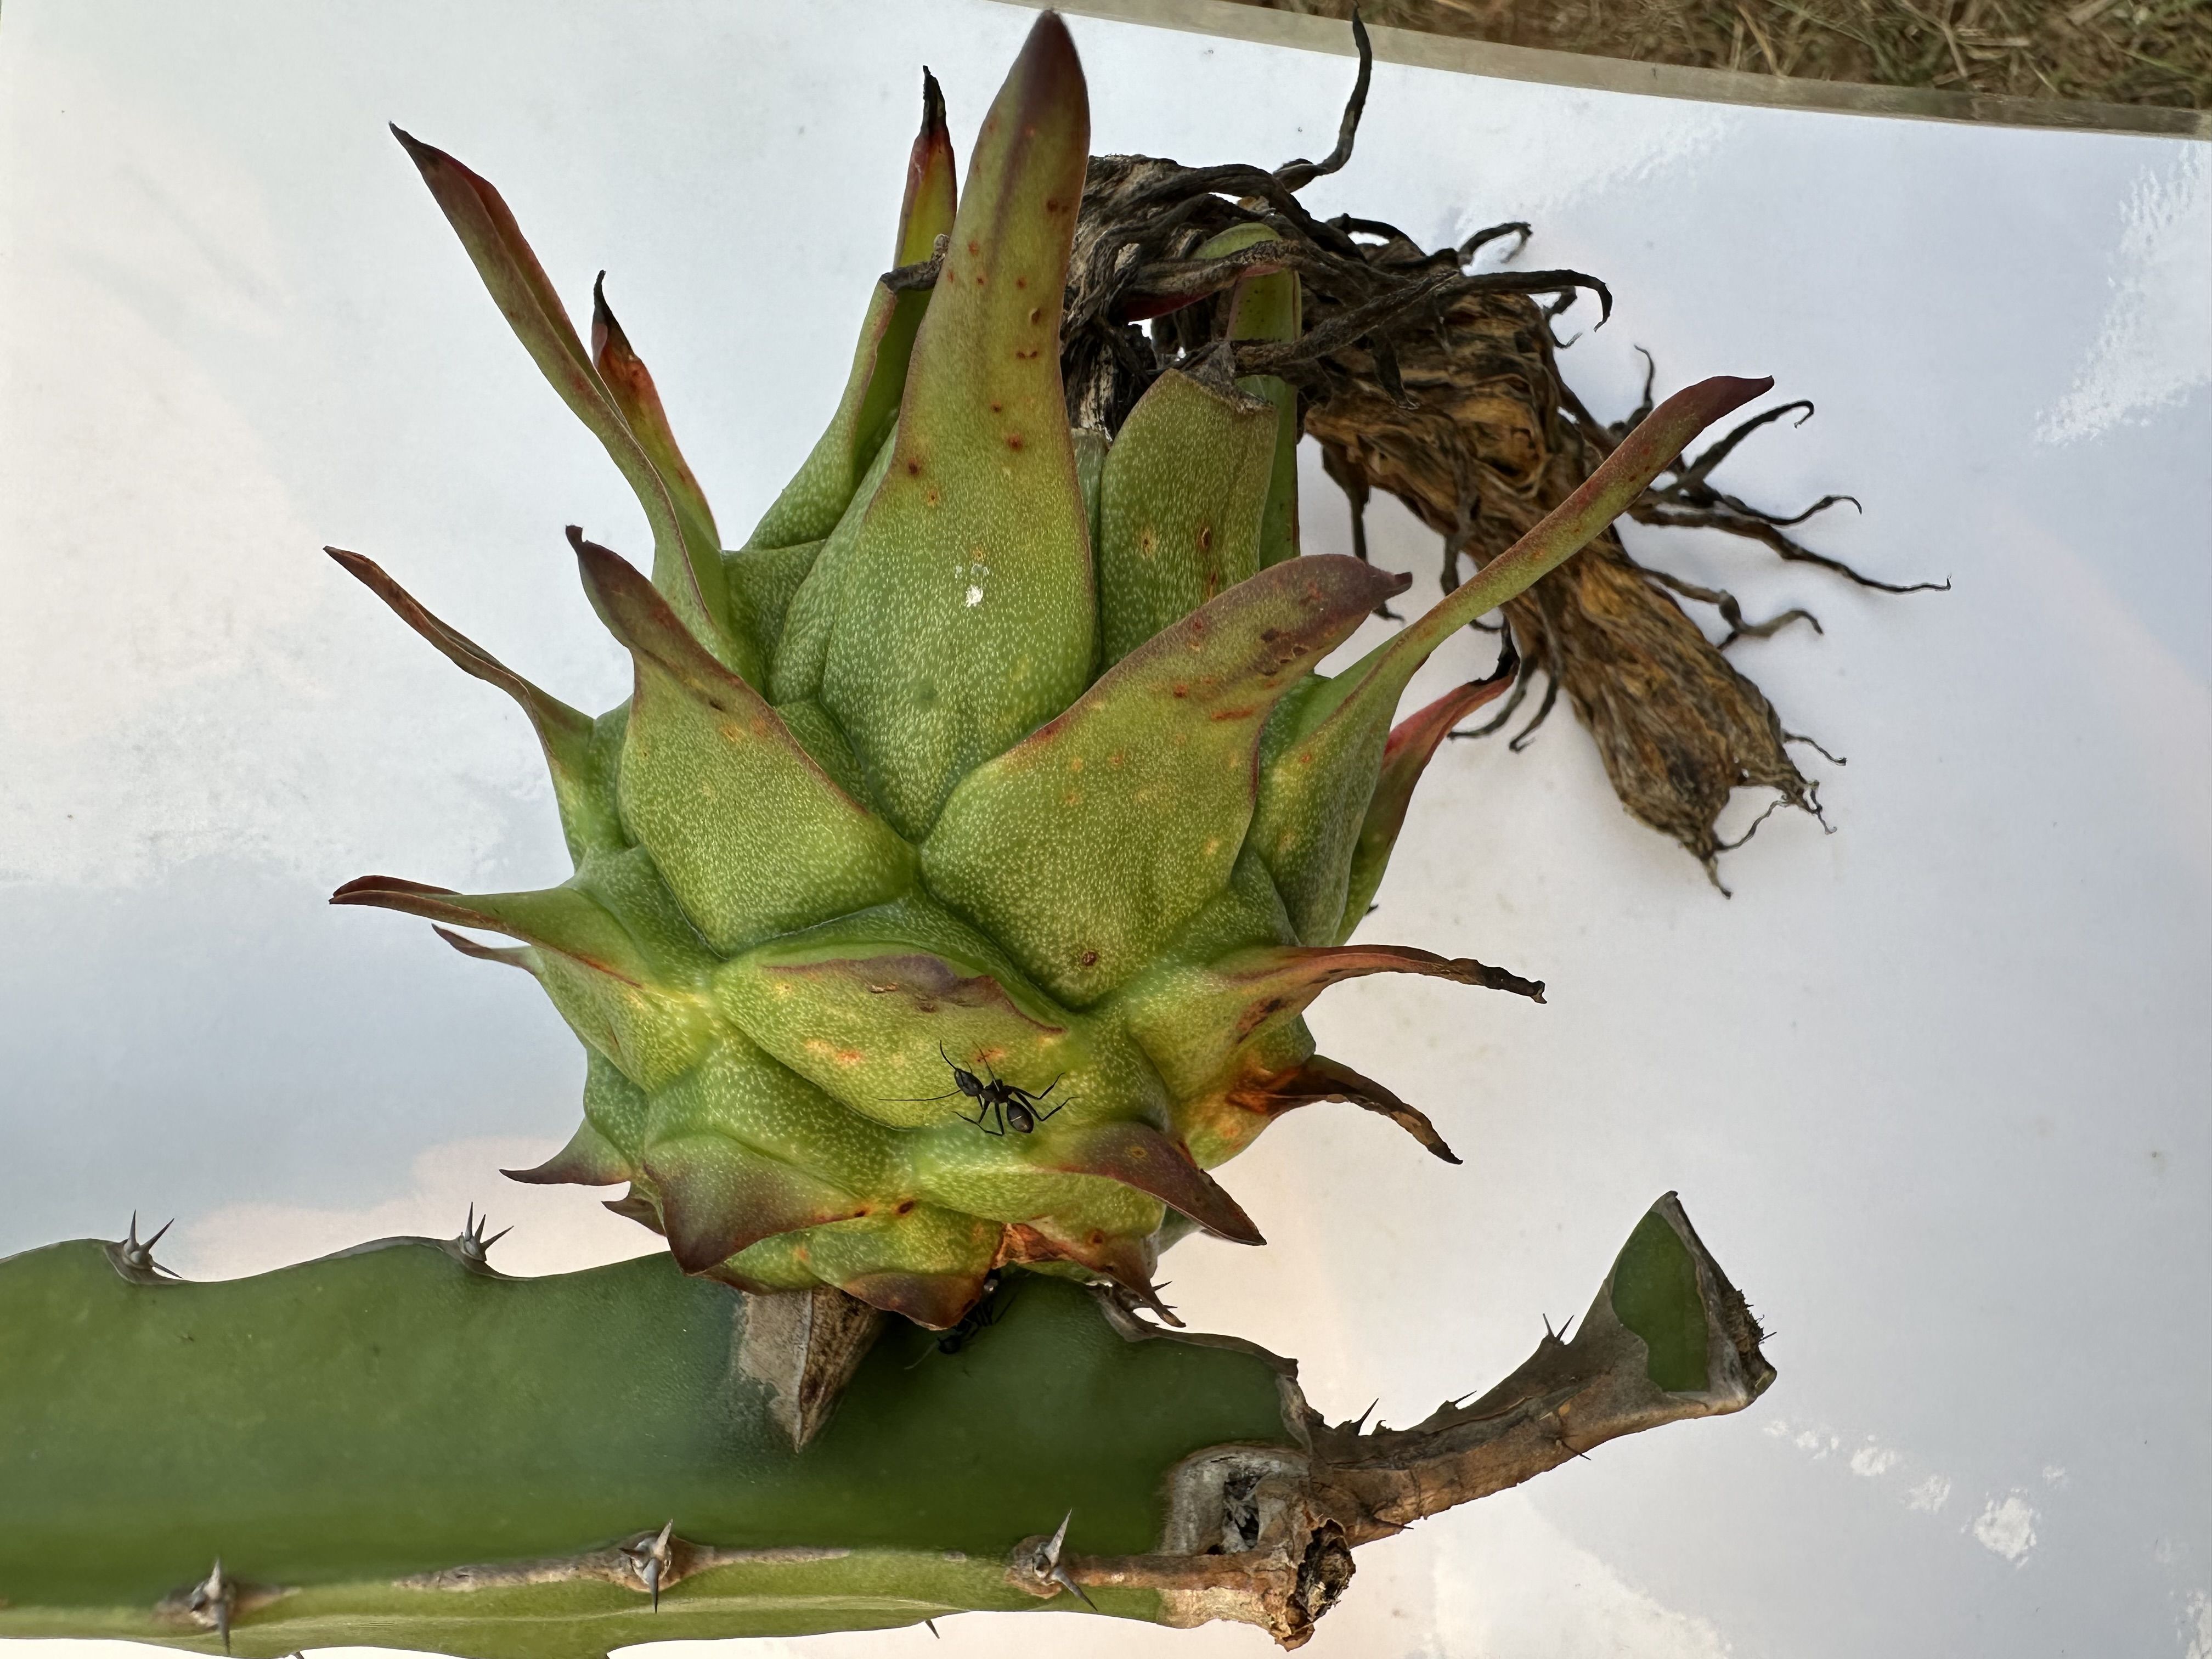
Label: Good fruit